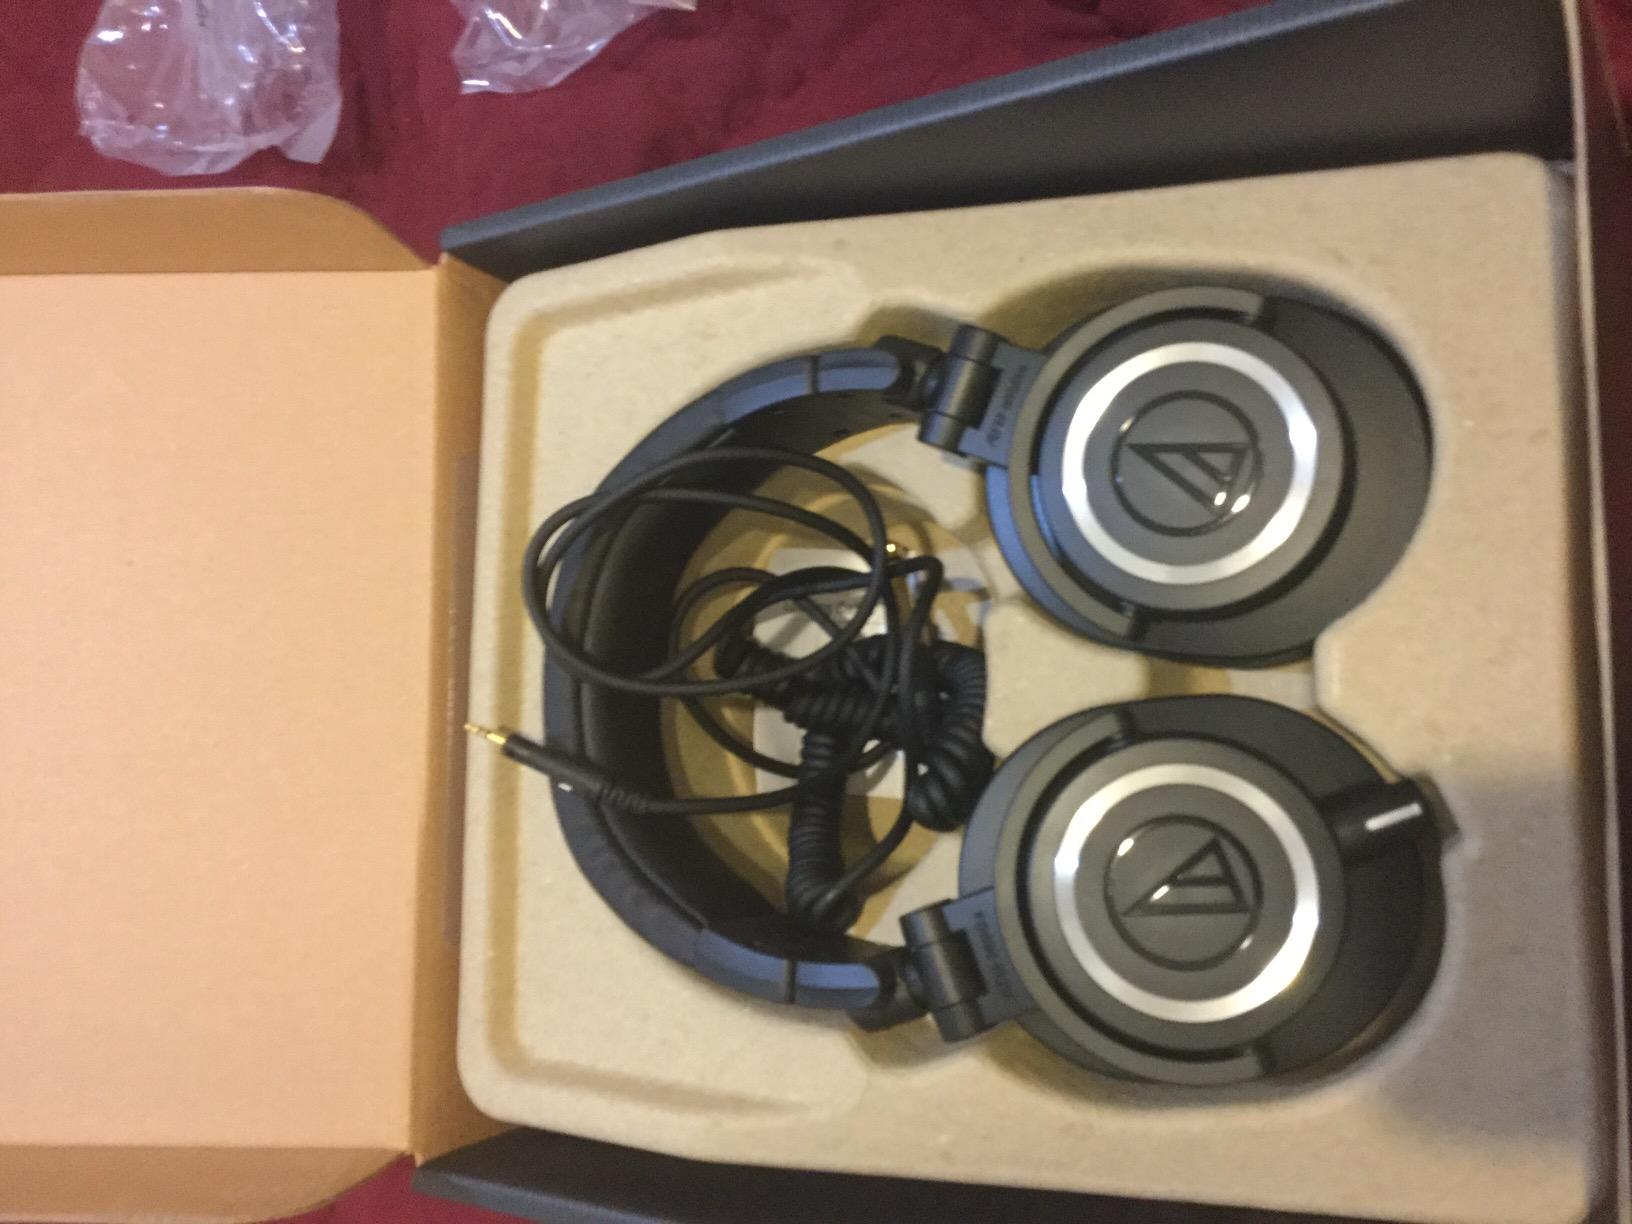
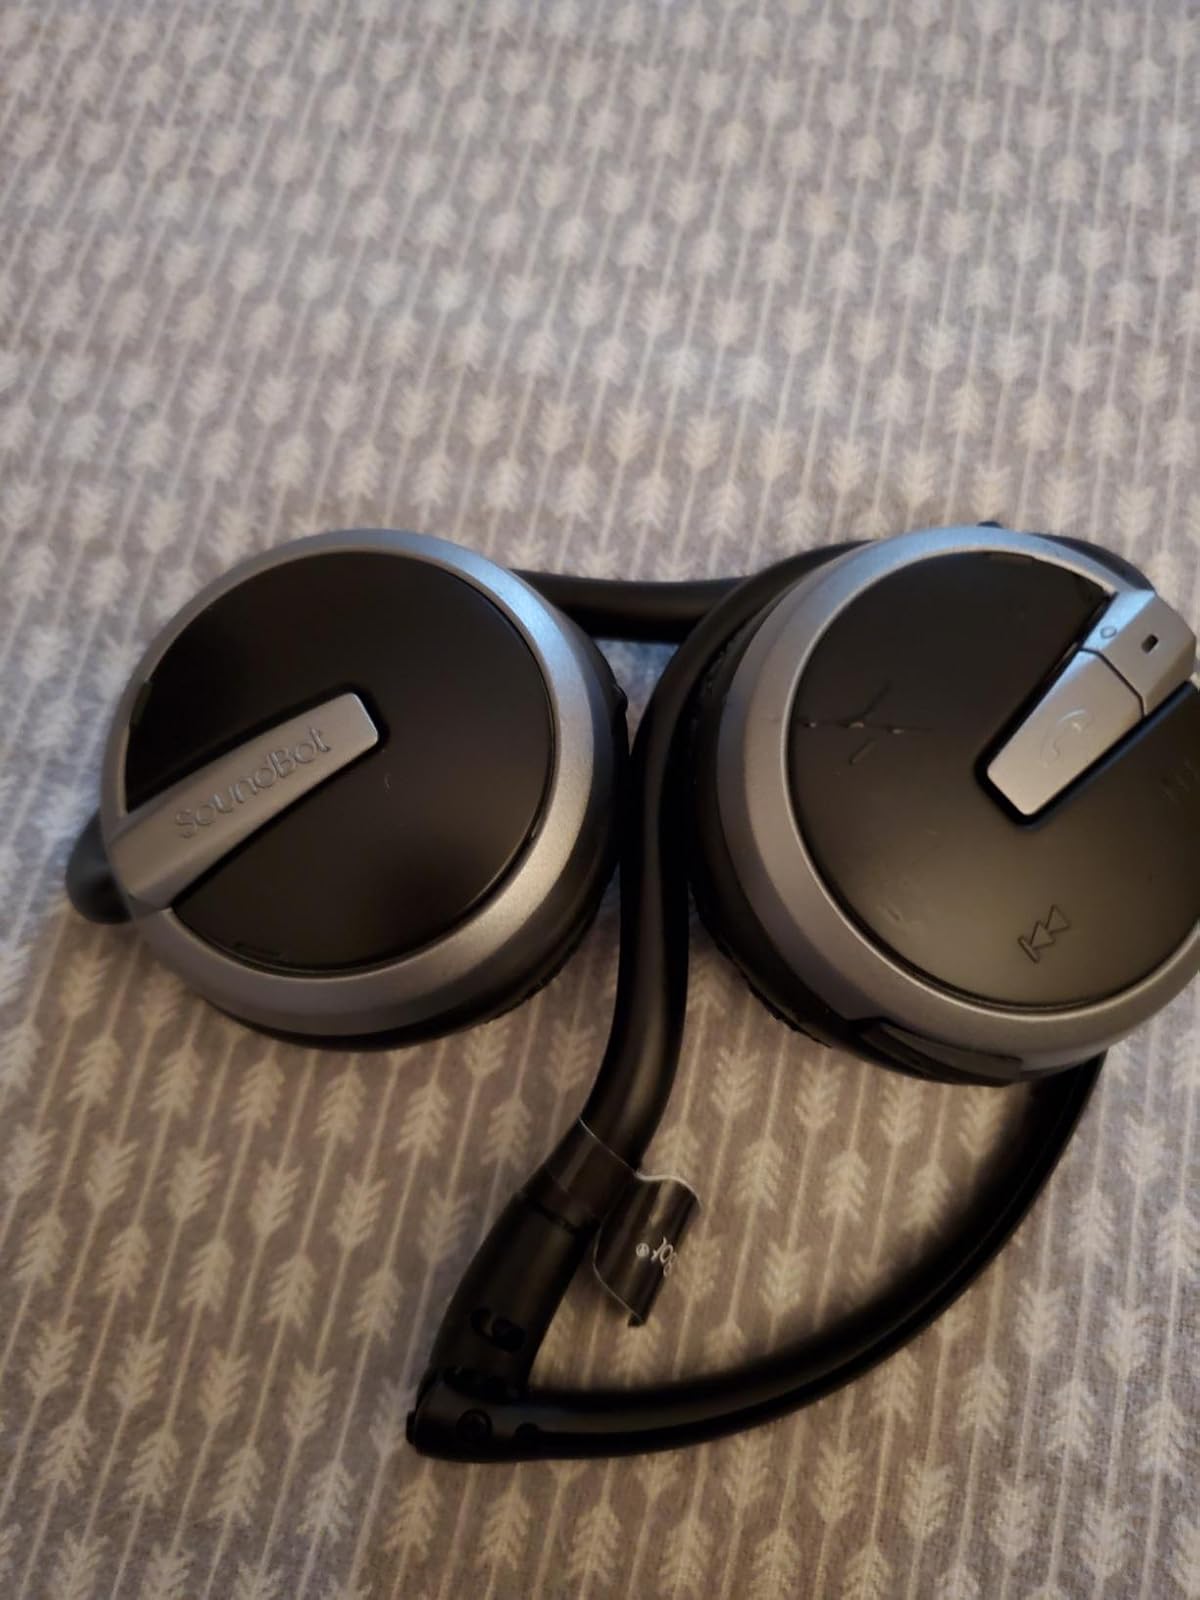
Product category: headphones
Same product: no